Richard Huie

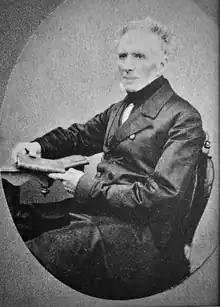

Dr Richard Huie FRCSEd (16 August 1795 – 10 July 1867) was a 19th-century Scottish surgeon who served as President of the Royal College of Surgeons of Edinburgh for the period 1840 to 1842. An ardent Christian he was also a popular hymn-writer, with at least 29 hymns to his name.